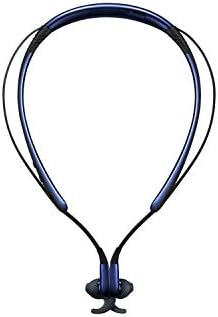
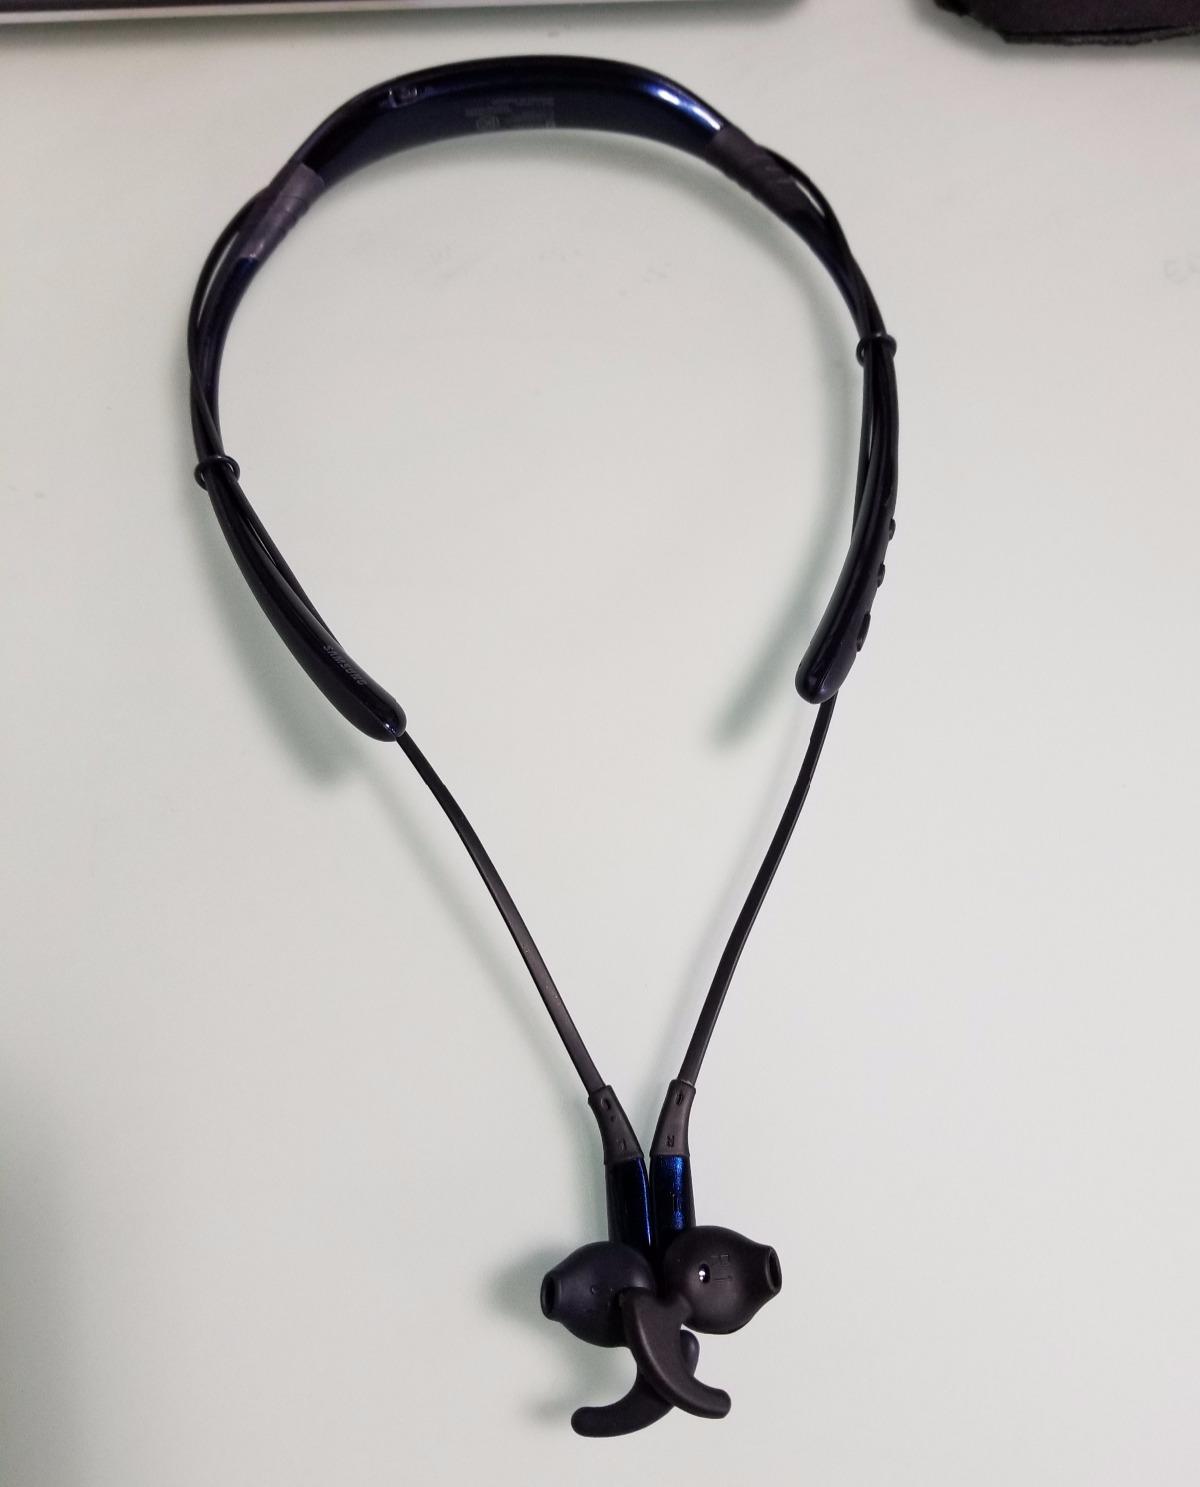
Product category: headphones
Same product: yes